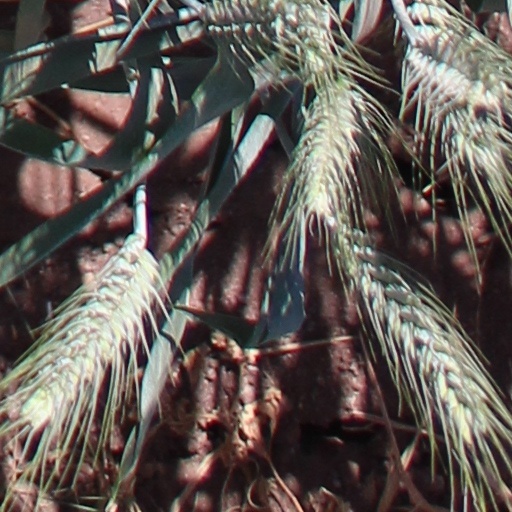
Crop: wheat